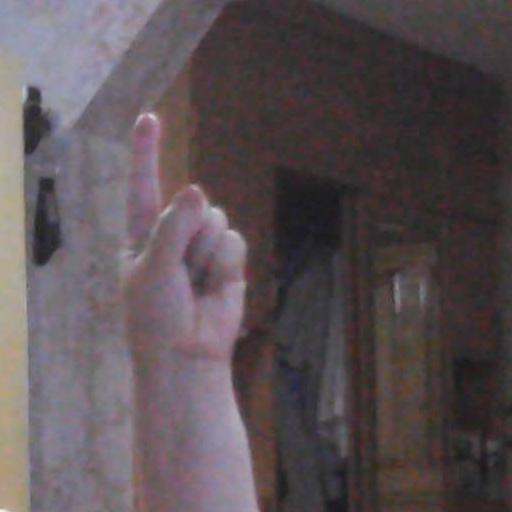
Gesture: one